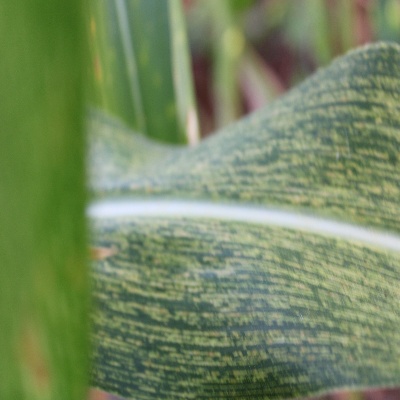
Crop: Maize
Condition: streak virus